Serbian Orthodox Church

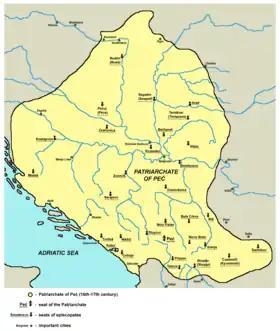
Serbian Patriarchate of Peć (16th–17th century)

The status of the Serbian Orthodox Church grew along with the expansion and heightened prestige of the Serbian kingdom. After King Stefan Dušan assumed the imperial title of tsar, the Serbian Archbishopric was correspondingly raised to the rank of Patriarchate in 1346. In the century that followed, the Serbian Church achieved its greatest power and prestige. In the 14th century Serbian Orthodox clergy had the title of Protos at Mount Athos.